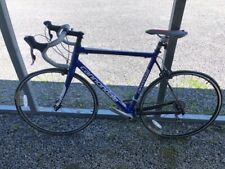
Vehicle type: Bikes